Ali Ashfaq

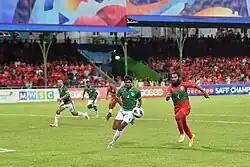
Ashfaq (on right) against Bangladesh at the 2021 SAFF Championship.

In January 2015, PDRM travelled to Maldives for an invitation from Maldives FA to play in the 2015 POMIS Cup. PDRM played their first game in POMIS Cup against Ashfaq's previous club, New Radiant, and won the match 1–0. PDRM reached the final, winning 5–4 after beating Maziya in extra time with a hat-trick from Ashfaq. In the FA Cup Round of 32, Ashfaq broke the deadlock against Sabah in a 3–0 win, advancing to the last 16. Ashfaq suffered a hamstring injury in his right leg while playing against Perak on 14 March, returning on 11 April and scoring a goal against Felda United.